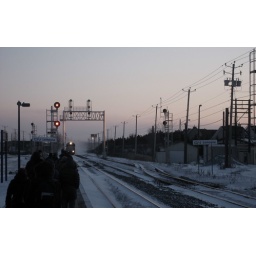
The train came barreling around the corder, clouds of while snow trailing off it